Neighborhoods of Alexandria, Virginia

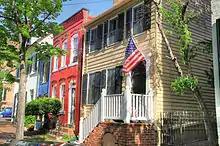
Old Town Alexandria

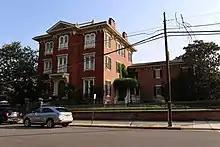
Vowell-Smith House in 2020

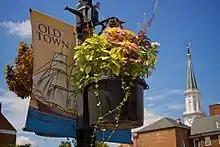
Signs hang from the lamp posts of Old Town along King Street

Located just minutes from Washington, D.C., Old Town is situated in the eastern and southeastern area of the city along the Potomac River. It was originally laid out in 1749, making it the oldest section of the City, and is a historic district. Old Town is chiefly known for its historic town houses, art galleries, antique shops, and restaurants as well as its unusual cobblestone streets and red brick sidewalks.